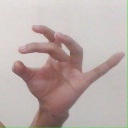
अक्षर: ओ